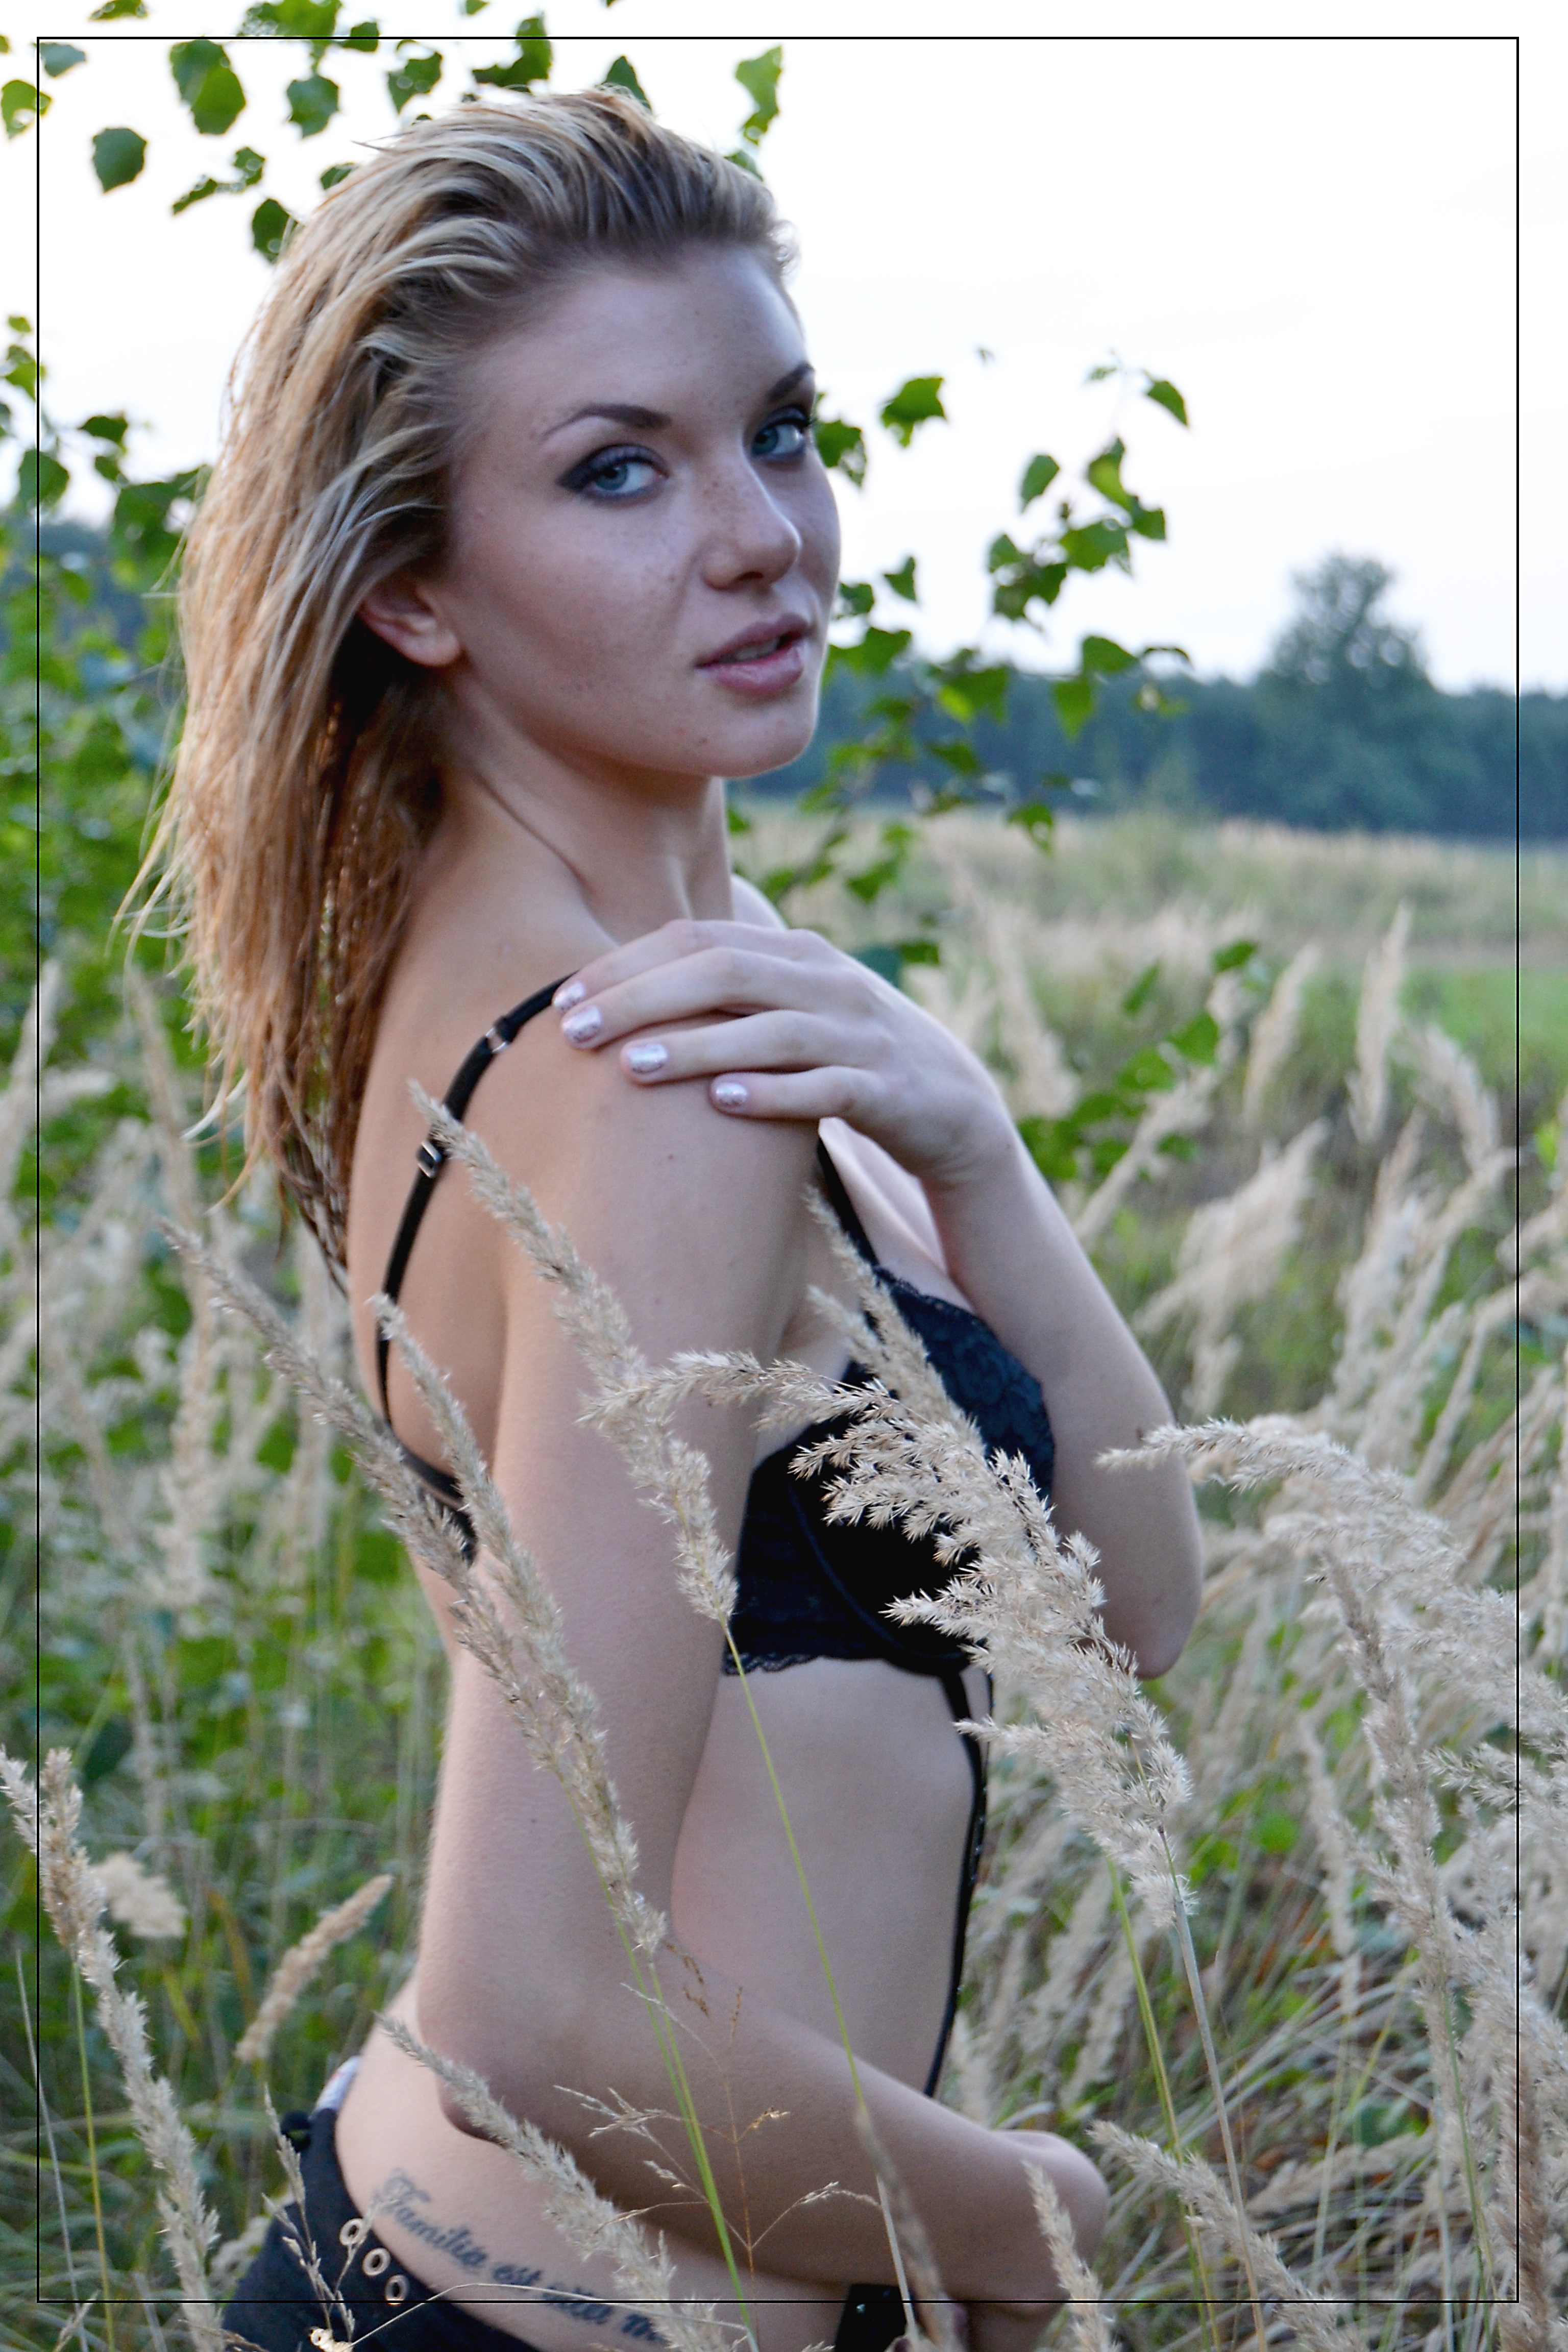
nature, person, girl, woman, hair, photography, flower, summer, portrait, model, spring, fashion, clothing, lady, blonde, hairstyle, long hair, dress, eye, photograph, beauty, sexy, blond, character, photo shoot, portrait photography, art model